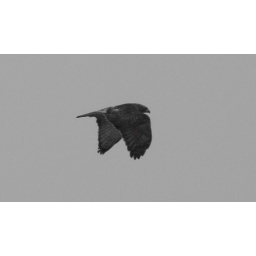
Redtail in black and white